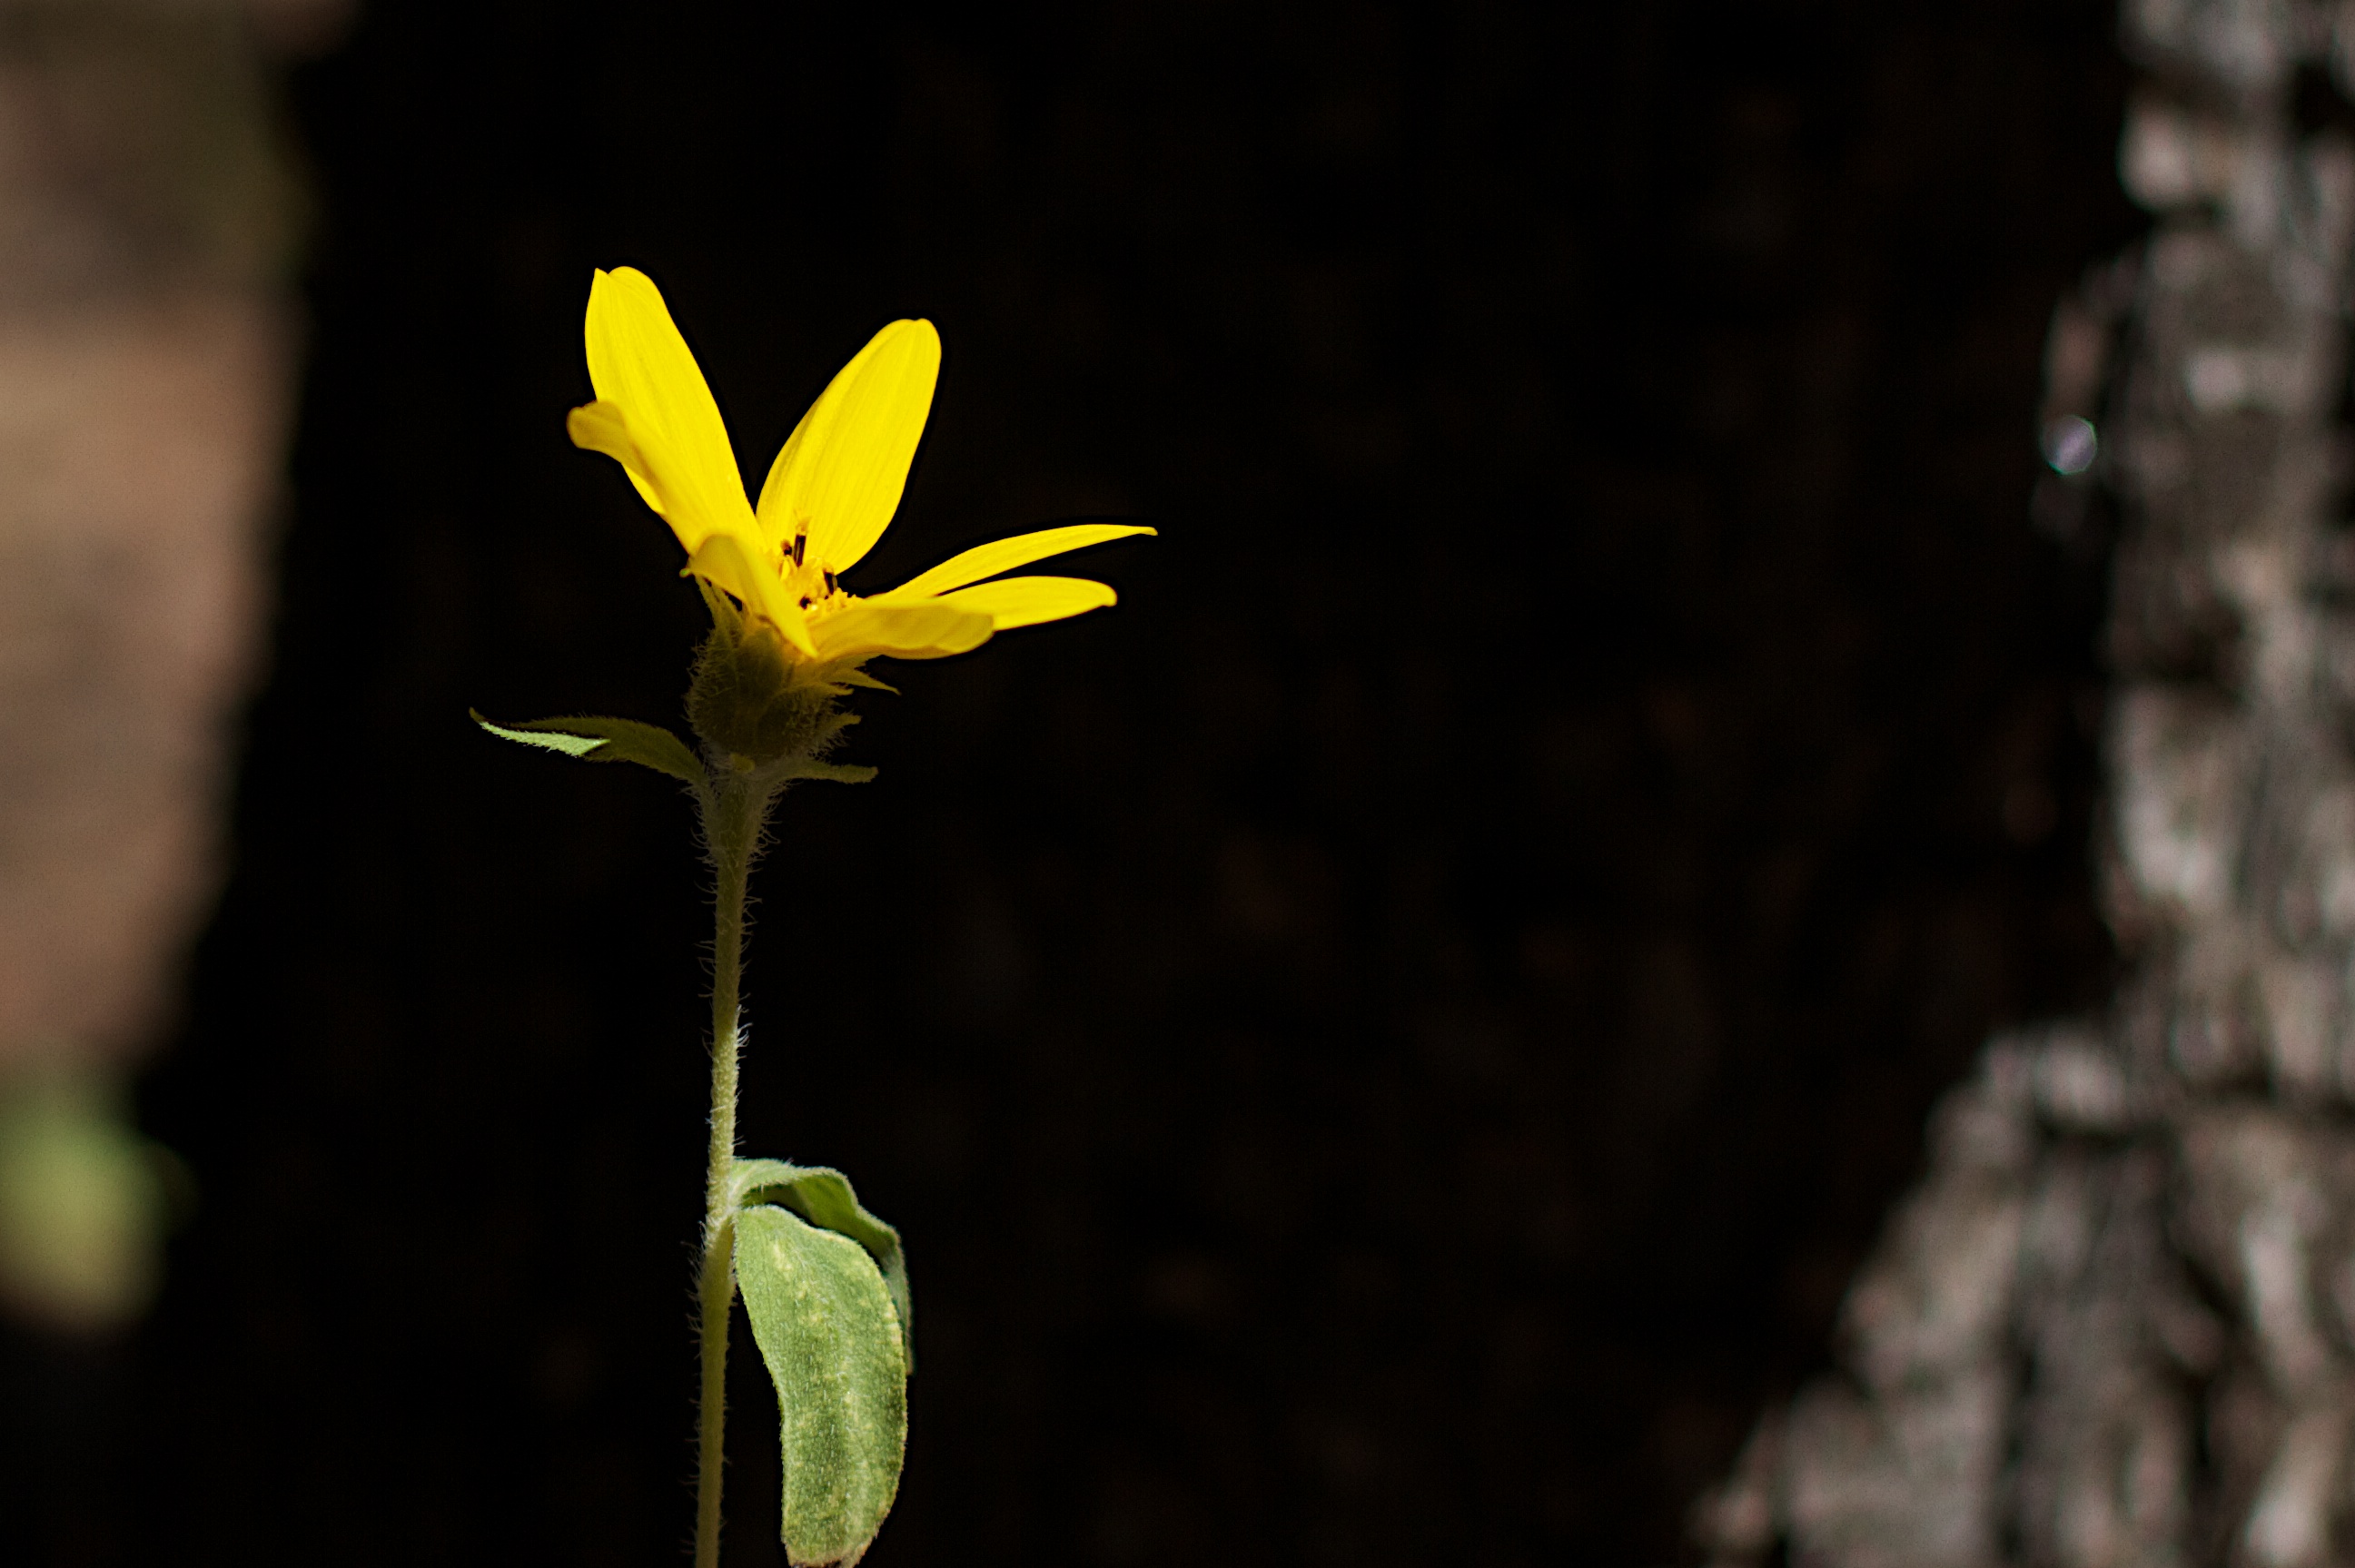
nature, branch, plant, photography, leaf, flower, green, darkness, botany, yellow, flora, fauna, wildflower, close up, sunbflower, macro photography, plant stem